Merk (coin)

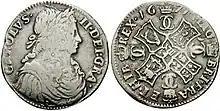
Merk of Charles II, 1671

The merk is a long-obsolete Scottish silver coin. Originally the same word as a money mark of silver, the merk was in circulation at the end of the 16th century and in the 17th century. It was originally valued at 13 shillings 4 pence (exactly of a pound Scots, or about one shilling sterling), later raised to 14"s." Scots.